Martin Wilkes Heron

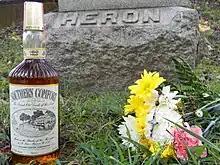
Martin Wilkes Heron's grave

In his old age, Wilkes lived at 4950 McPherson Ave, in a St. Louis neighborhood now known as the Central West End. Martin Wilkes Heron died in St. Louis on April 17, 1920. He left an estate valued in excess of $90,000 (in 1921) with the majority of assets being distributed to family members. His Pine street establishment and his liquor patents were left to his business associate Mr. Peoples. Heron is buried in his family's plot in Calvary Cemetery in St. Louis He does not have an individual headstone, but his grave lies directly in front of the family plot marker, which is topped by an individual stone dedicated to his sister Margaret.